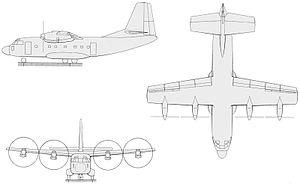
Plan 3 vues du Breguet 941S.
Le Breguet 941 est un avion de transport ADAC du constructeur français Breguet. Il a la particularité d'avoir une aile entièrement soufflée par les hélices et des volets pouvant se déployer à 95°, lui permettant de se poser et d'atterrir sur des distances très courtes.